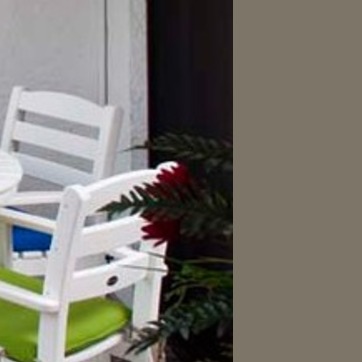
Material: foliage